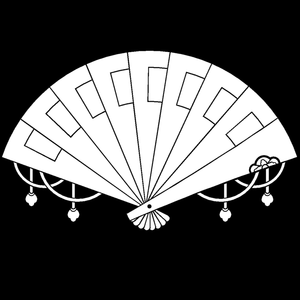
L'éventail est un objet utilisé pour induire un courant d'air dans le but de se rafraîchir ou d’attiser les braises d’un foyer.